List of awards and nominations received by The Voice (American TV series)

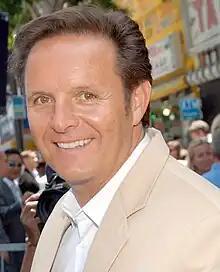
John de Mol Jr. (left) and Mark Burnett (right) are among producers of "The Voice" who have received four Primetime Emmy awards for Outstanding Reality-Competition Program.

"The Voice" is an American singing competition television series which premiered on NBC on April 26, 2011. Based on the original "The Voice of Holland", the series features several stages of competition to search for new vocal talent contested by aspiring singers, age 13 or over, drawn from public auditions. The show has four coaches who choose their favourite artists during the audition rounds, and guide their selected teams through the remainder of the season. The winner is subsequently determined by television viewers; the prizes include $100,000 and a record deal with Universal Music Group. "The Voice" has been very successful since its premiere, drawing high ratings for the network and becoming one of the highest-rated shows in the country.